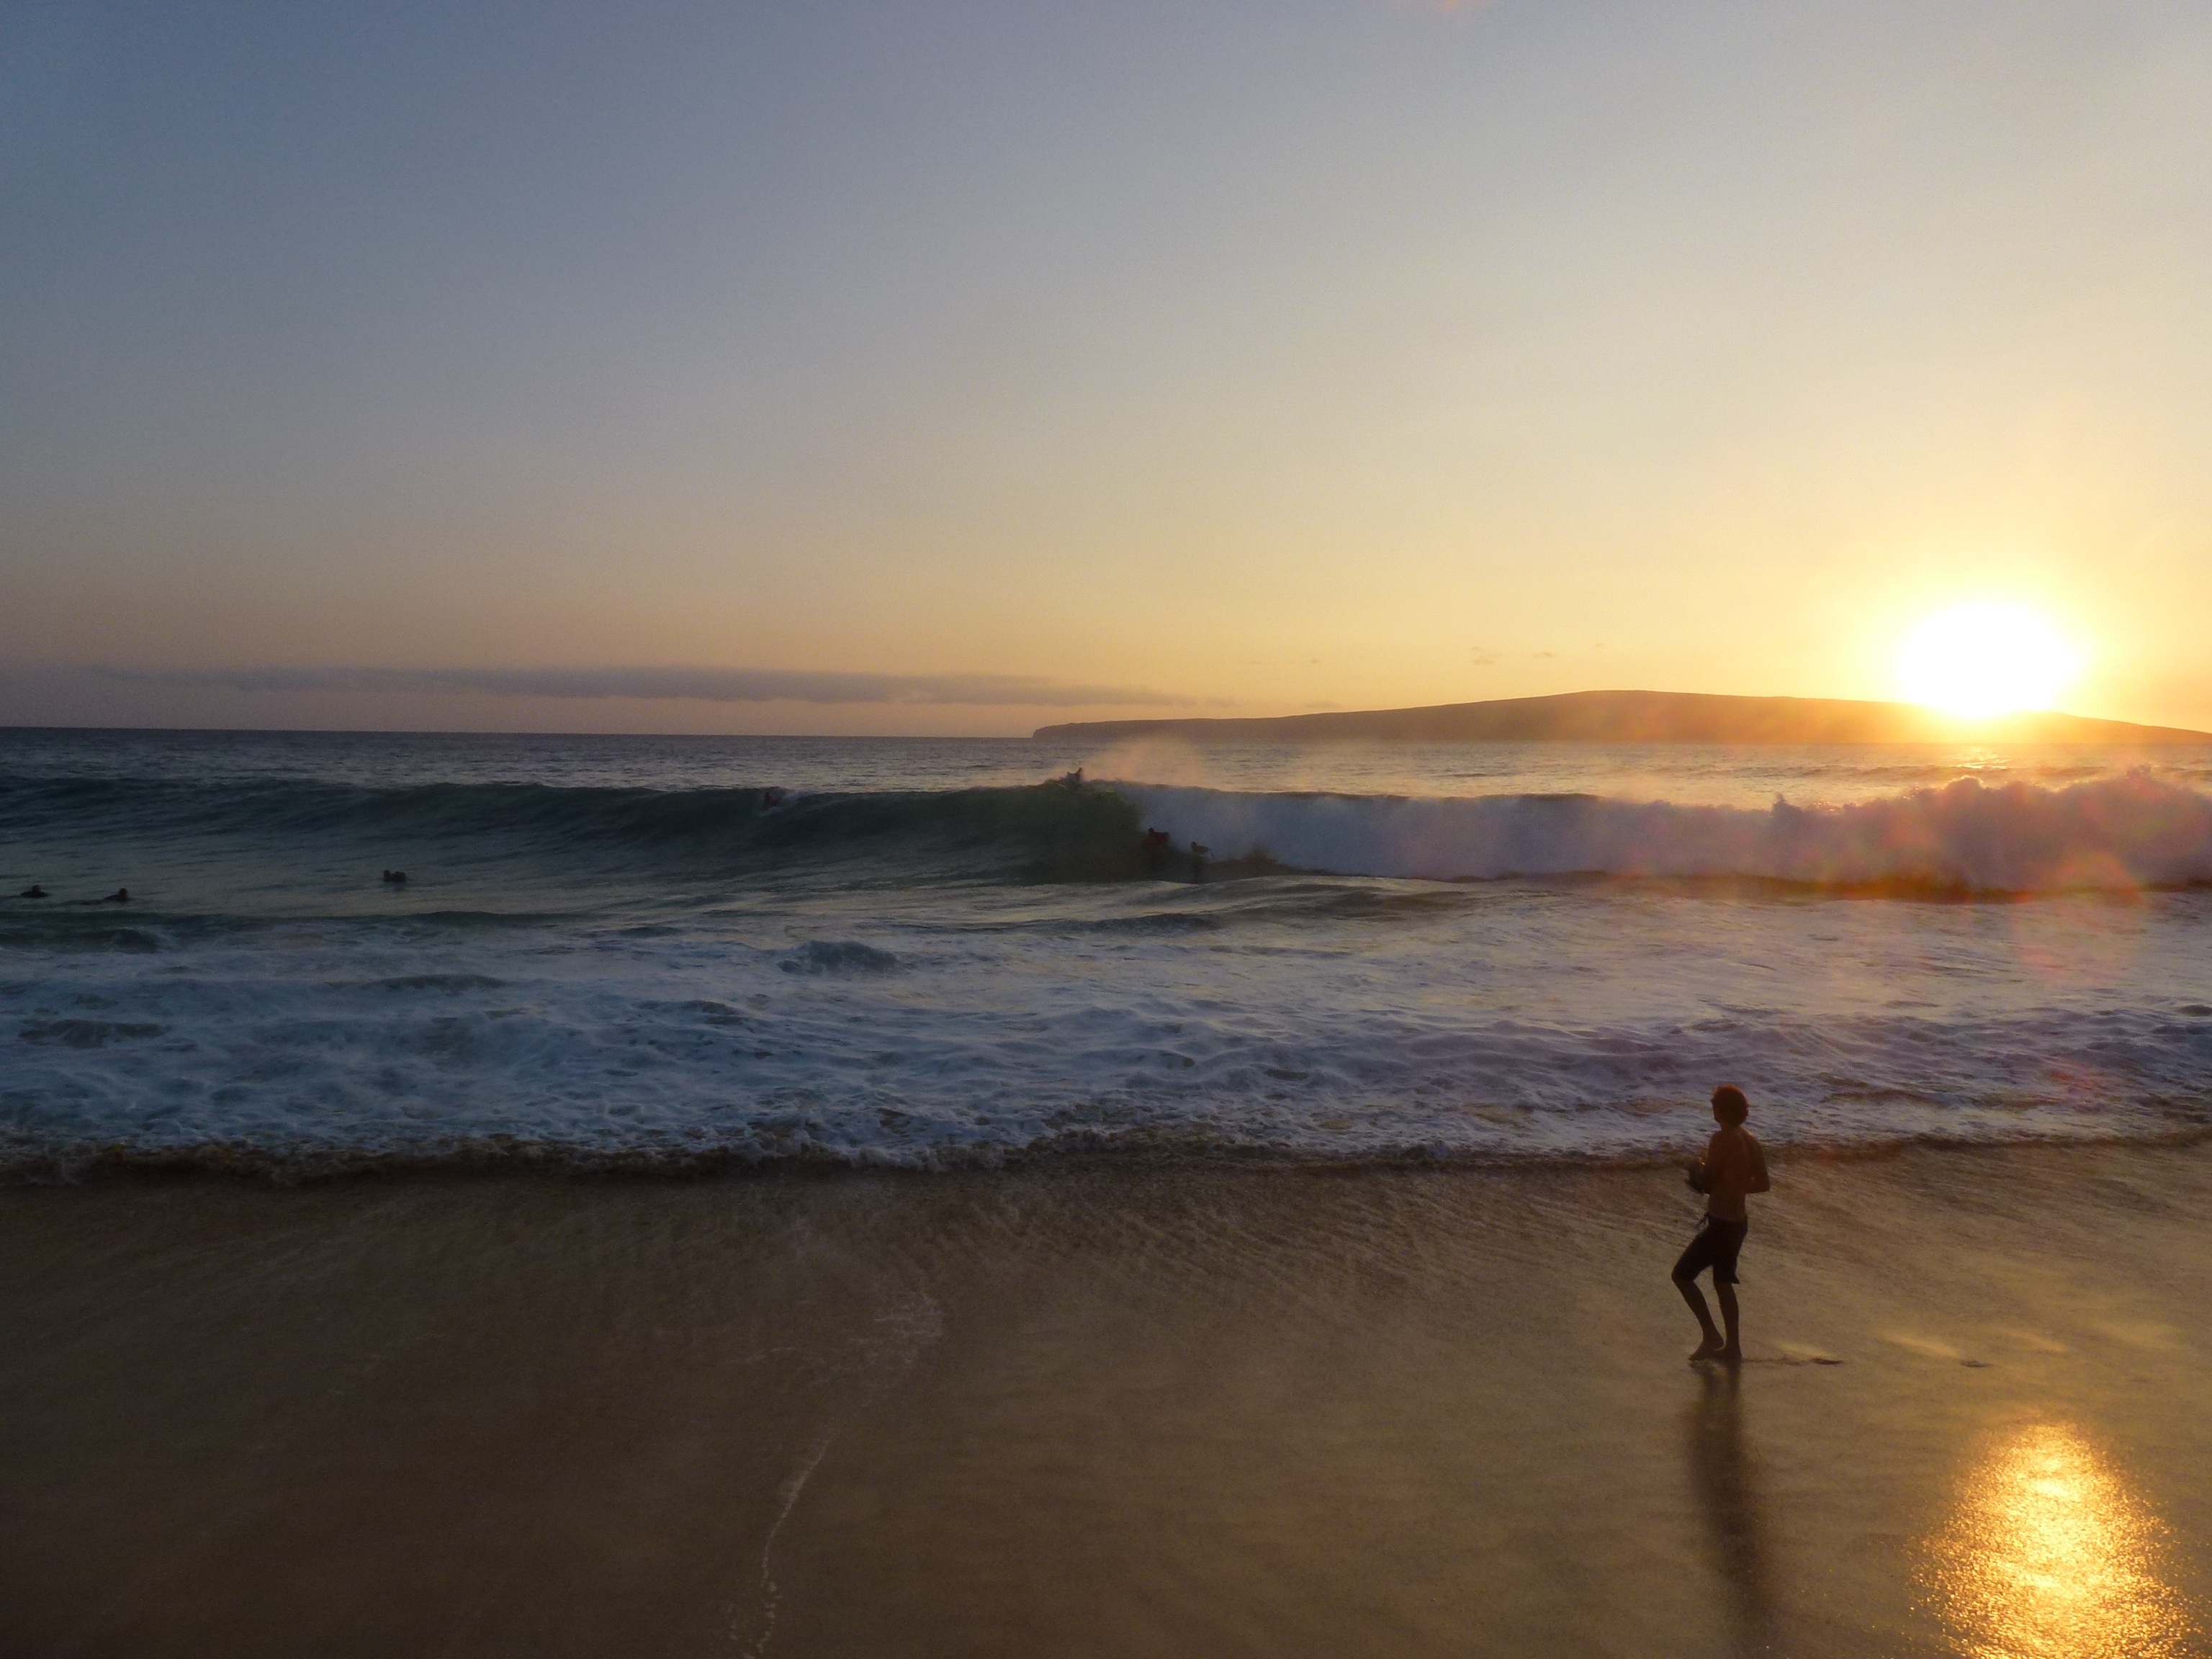
beach, landscape, sea, coast, sand, ocean, horizon, cloud, sun, sunrise, sunset, sunlight, morning, shore, wave, dawn, dusk, evening, blue, body of water, atmospheric phenomenon, wind wave